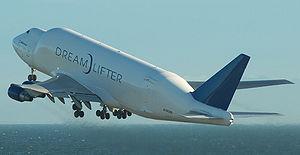
Le Boeing 747-400 est un développement majeur et le modèle le mieux vendu de la famille d'avions de ligne à réaction Boeing 747. Tout en conservant la disposition quadrimoteur et le fuselage large de ses prédécesseurs, le 747-400 intègre de nombreux changements technologiques et structurels destinés à produire une cellule plus performante. Sa caractéristique la plus distinctive par rapport aux 747 précédents sont les winglets de 1,8 mètre montés sur les extensions de saumons d'ailes de 1,8 m, qui se trouvent sur tous les 747-400 à l'exception des versions destinées au marché interne japonais.